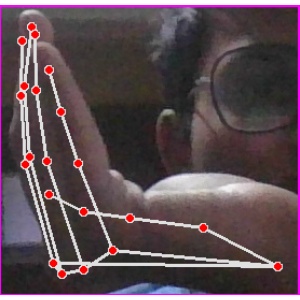
अक्षर: स